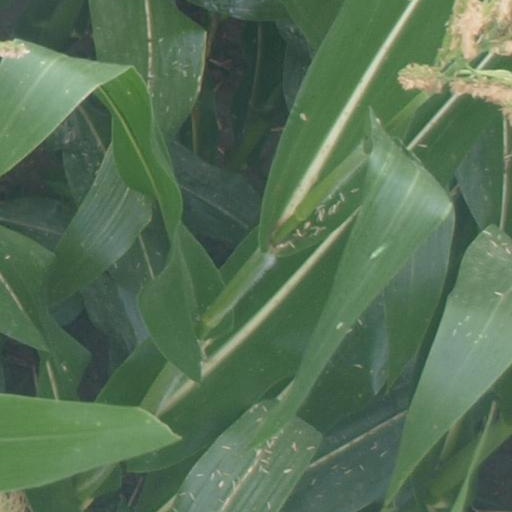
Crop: maize; corn